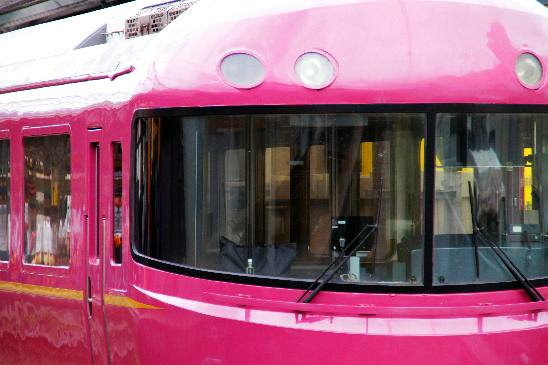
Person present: No